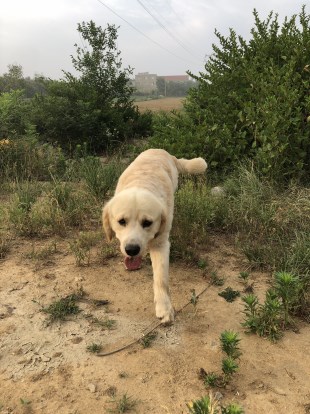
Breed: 5355-n000126-golden_retriever